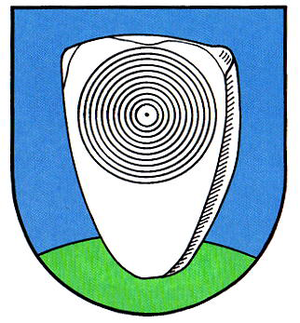
On appelle Sonnenstein trois pierres trouvées en Basse-Saxe : Beckstedt près de Colnrade, Harpstedt et Horsten près de Friedeburg. Elles datent probablement de l'âge du bronze. Les pierres présentent des pétroglyphes, des cercles concentriques sur une face autour d'un centre creux.
Colnrade est une commune allemande de l'arrondissement d'Oldenbourg, Land de Basse-Saxe.